Answering the Call: Ground Zero's Volunteers

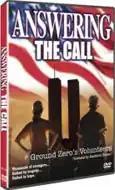
DVD Cover: United States and Canada

Answering The Call: Ground Zero's Volunteers is a documentary film that pays tribute to the thousands of volunteers who answered New York City's call for help following the September 11 attacks in 2001. The film was directed by Lou Angeli and is narrated by actress Kathleen Turner, both of whom served at Ground Zero as volunteers.